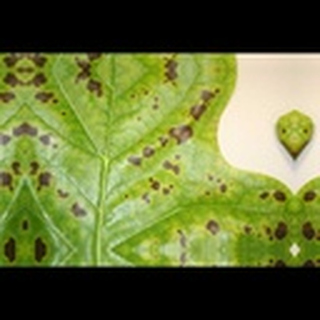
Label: cotton_target_spot